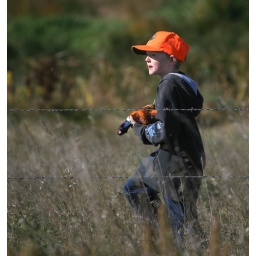
Tevin Weig, 8, carries a downed bird out of the field Saturday. photo by john davis taken 10/16/2010